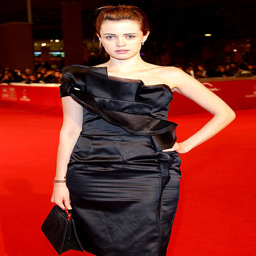
person attends the premiere during festival .